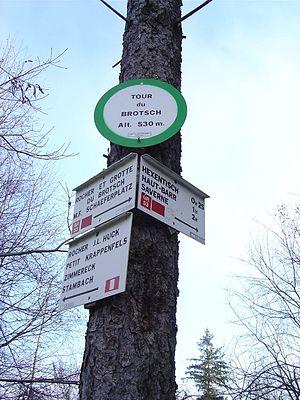
Panneaux directionnels au Brotschberg
La tour du Brotsch se situe au sommet du Brotschberg, au-dessus de Haegen ; elle mesure 16 mètres de haut. Elle fut érigée en 1897 par le club vosgien de Saverne.